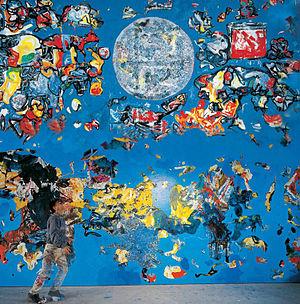
Kiro Urdin est une artiste et le fondateur du mouvement artistique dit du "Planetarism". Il est membre de l'Académie macédonienne des Sciences et des Arts. Le mouvement "planetarism" s'est fait connaitre aux travers de trois œuvres de références : Le Planetarium de Kiro Urdin, le ballet "Planétarium" de Debbie Wilson et le film du même nom produit pour l'organisation des Nations Unies lors du 60éme Anniversaire de l'organisation.